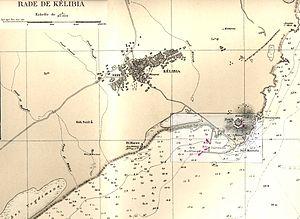
Rade de Kélibia - Fond de carte de 1883 avec mise à jour du port en 1954
Kélibia, appelée Aspis lors de la Première guerre punique, est une ville côtière du Nord-Est de la Tunisie. Située à la pointe de la péninsule du cap Bon, à une centaine de kilomètres de Tunis via Menzel Bouzelfa, elle est la troisième ville du gouvernorat de Nabeul après Nabeul et Hammamet.